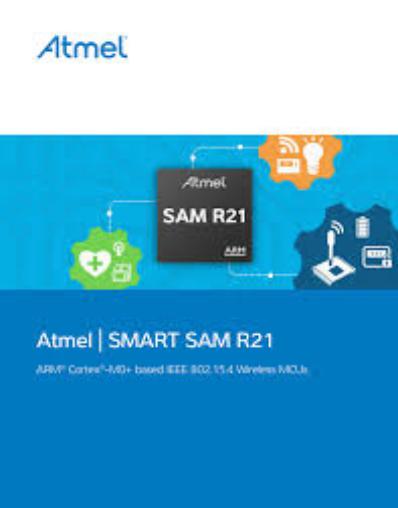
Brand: atamel
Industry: Medical